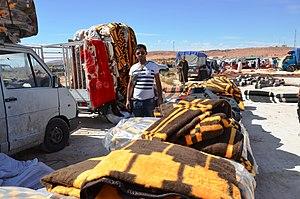
Une couverture est un élément de literie confectionné à l'aide d'un tissu isolant, et qui est destinée à maintenir la température du corps du ou des dormeurs à un niveau agréable. La couverture recouvre le drap qui est, lui, en contact direct avec les dormeurs.